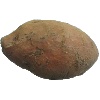
Label: Potato Sweet 1